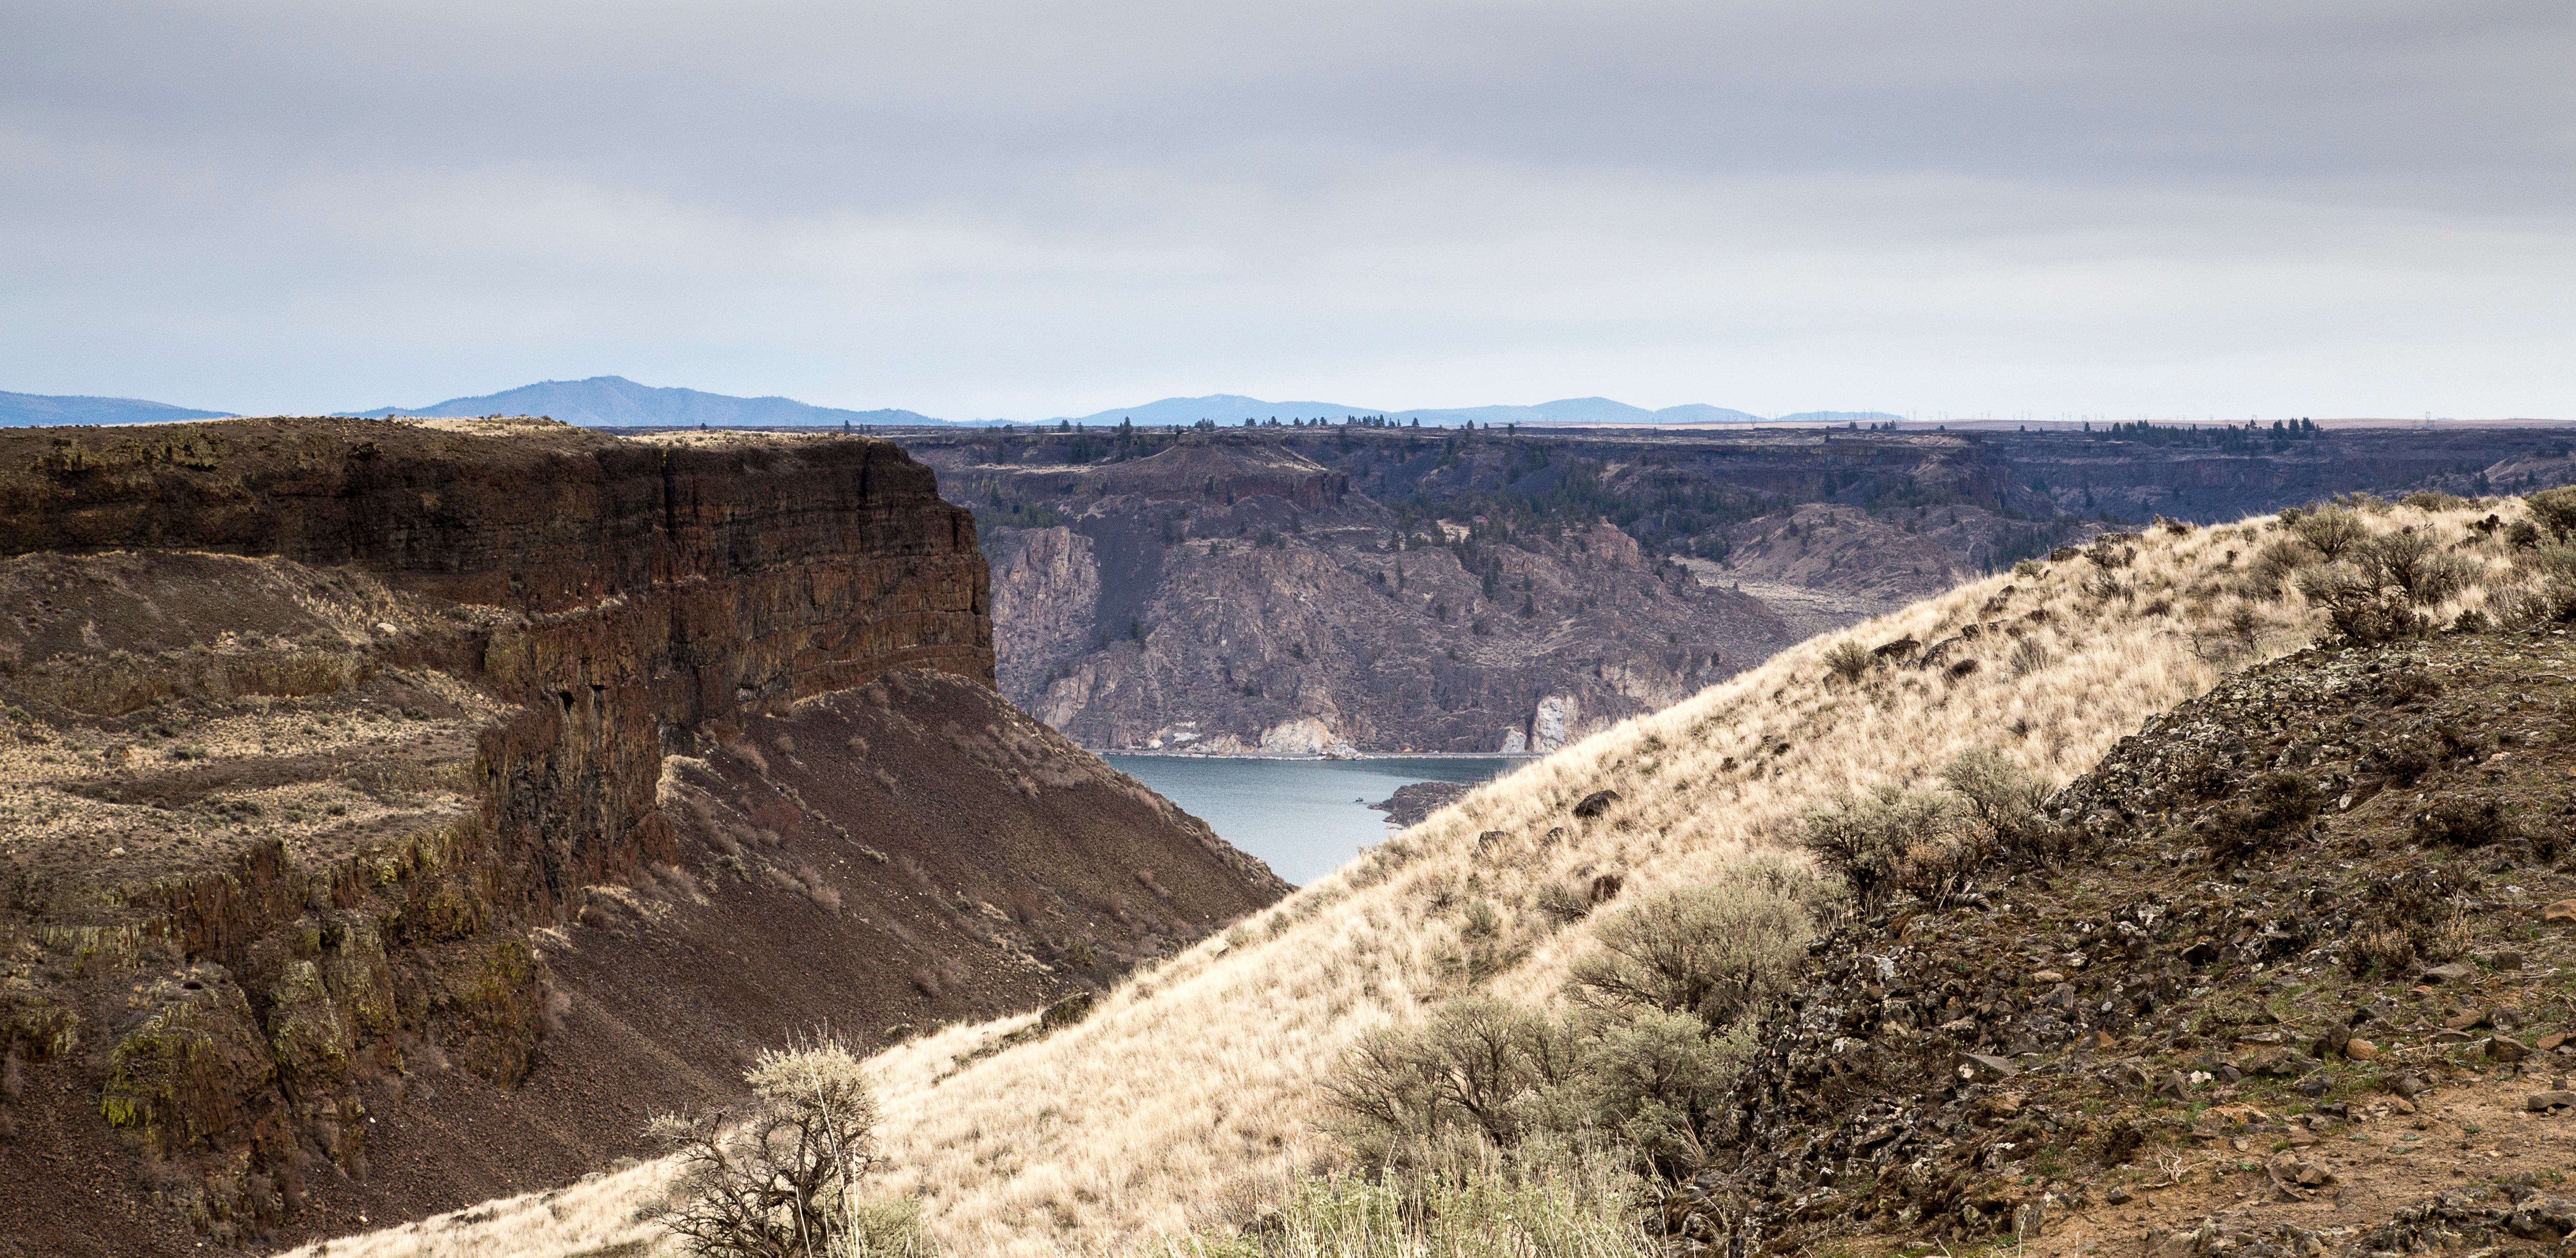
rock, mountain, valley, cliff, soil, reservoir, terrain, ridge, geology, badlands, plateau, quarry, wadi, landform, geographical feature